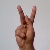
The image shows a hand gesture representing the letter 'K' in Indian Sign Language.